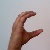
The image shows a hand gesture representing the letter 'C' in Indian Sign Language.